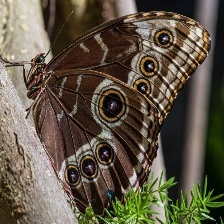
Species: BLUE MORPHO